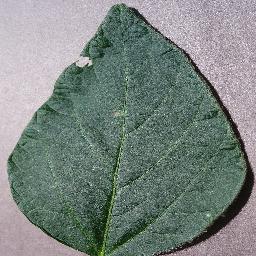
Label: Soybean___healthy